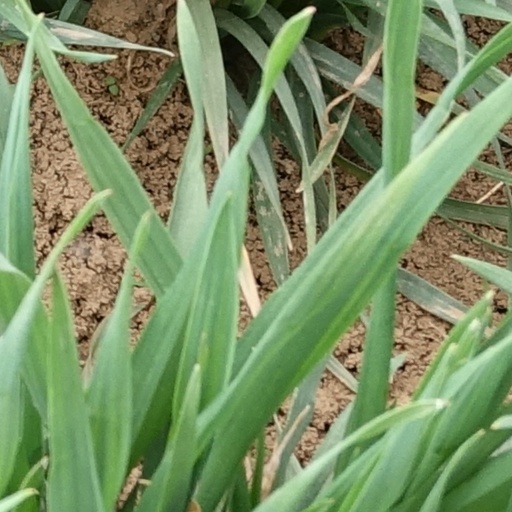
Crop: wheat